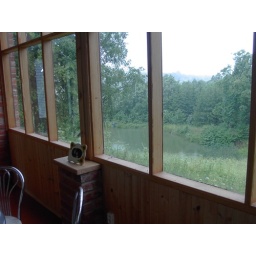
glassed in balcony with view to lake